Dewsall

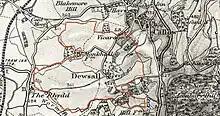
Dewsall in 1898

By the 1880s, listings put the parish in the upper division of Wormelow hundred, in the southern division of Herefordshire, the Hereford county court district, and the Harewood End petty sessional division. The ecclesiastical parish is noted as being in the rural deanery of Archenfield and archdeaconry of Hereford, with the parish register dated to 1582. The parish was still a vicarage with that of Callow annexed, which had a combined value of £200 which included £14 augmented by Queen Anne's Bounty. The church was then described as a "plain but ancient edifice", its 1868 restoration costing over £300. The earliest parish register is dated 1582. The Pearle family heiress was reported as having married Sir John Brydges bart., the great-grandson of the first baron Chandos of Sudeley. The Governors of Guy's Hospital were still lords of the manor and chief landowners. Children at Dewsall attended school in Callow parish to the north. Chief crops grown were wheat and hops. Population in 1881 was 45, in eight inhabited houses, families or separate occupiers, in a parish area of , which produced chiefly hops, wheat, beans, and fruit. The Governors of Guy's Hospital in London, still as lords-of-the-manor, owned nearly the whole parish. Mail was served by a parish letter box and through Hereford, with the nearest telegraph office at the Tram Inn Railway station, which, by 1890, was now on the Hereford branch and West Midland section of the Great Western railway. Dewsall was also part of the Clehonger and Much Dewchurch polling district and electoral division of the county council.